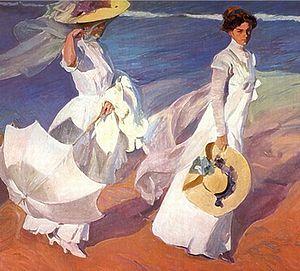
Joaquín Sorolla y Bastida, né le 27 février 1863 à Valence et mort le 10 août 1923 à Cercedilla, est un peintre espagnol.